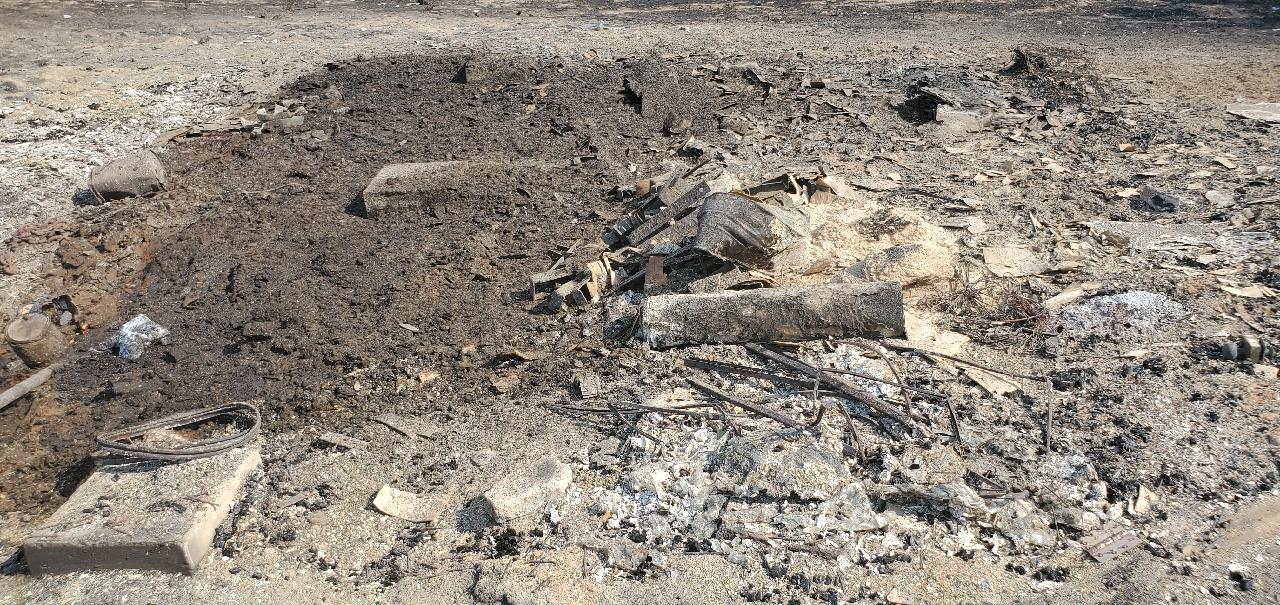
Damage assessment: destroyed